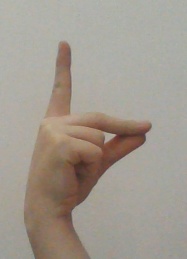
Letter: ta